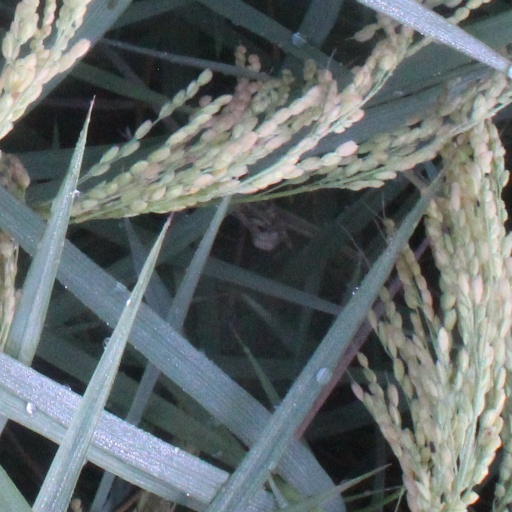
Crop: rice